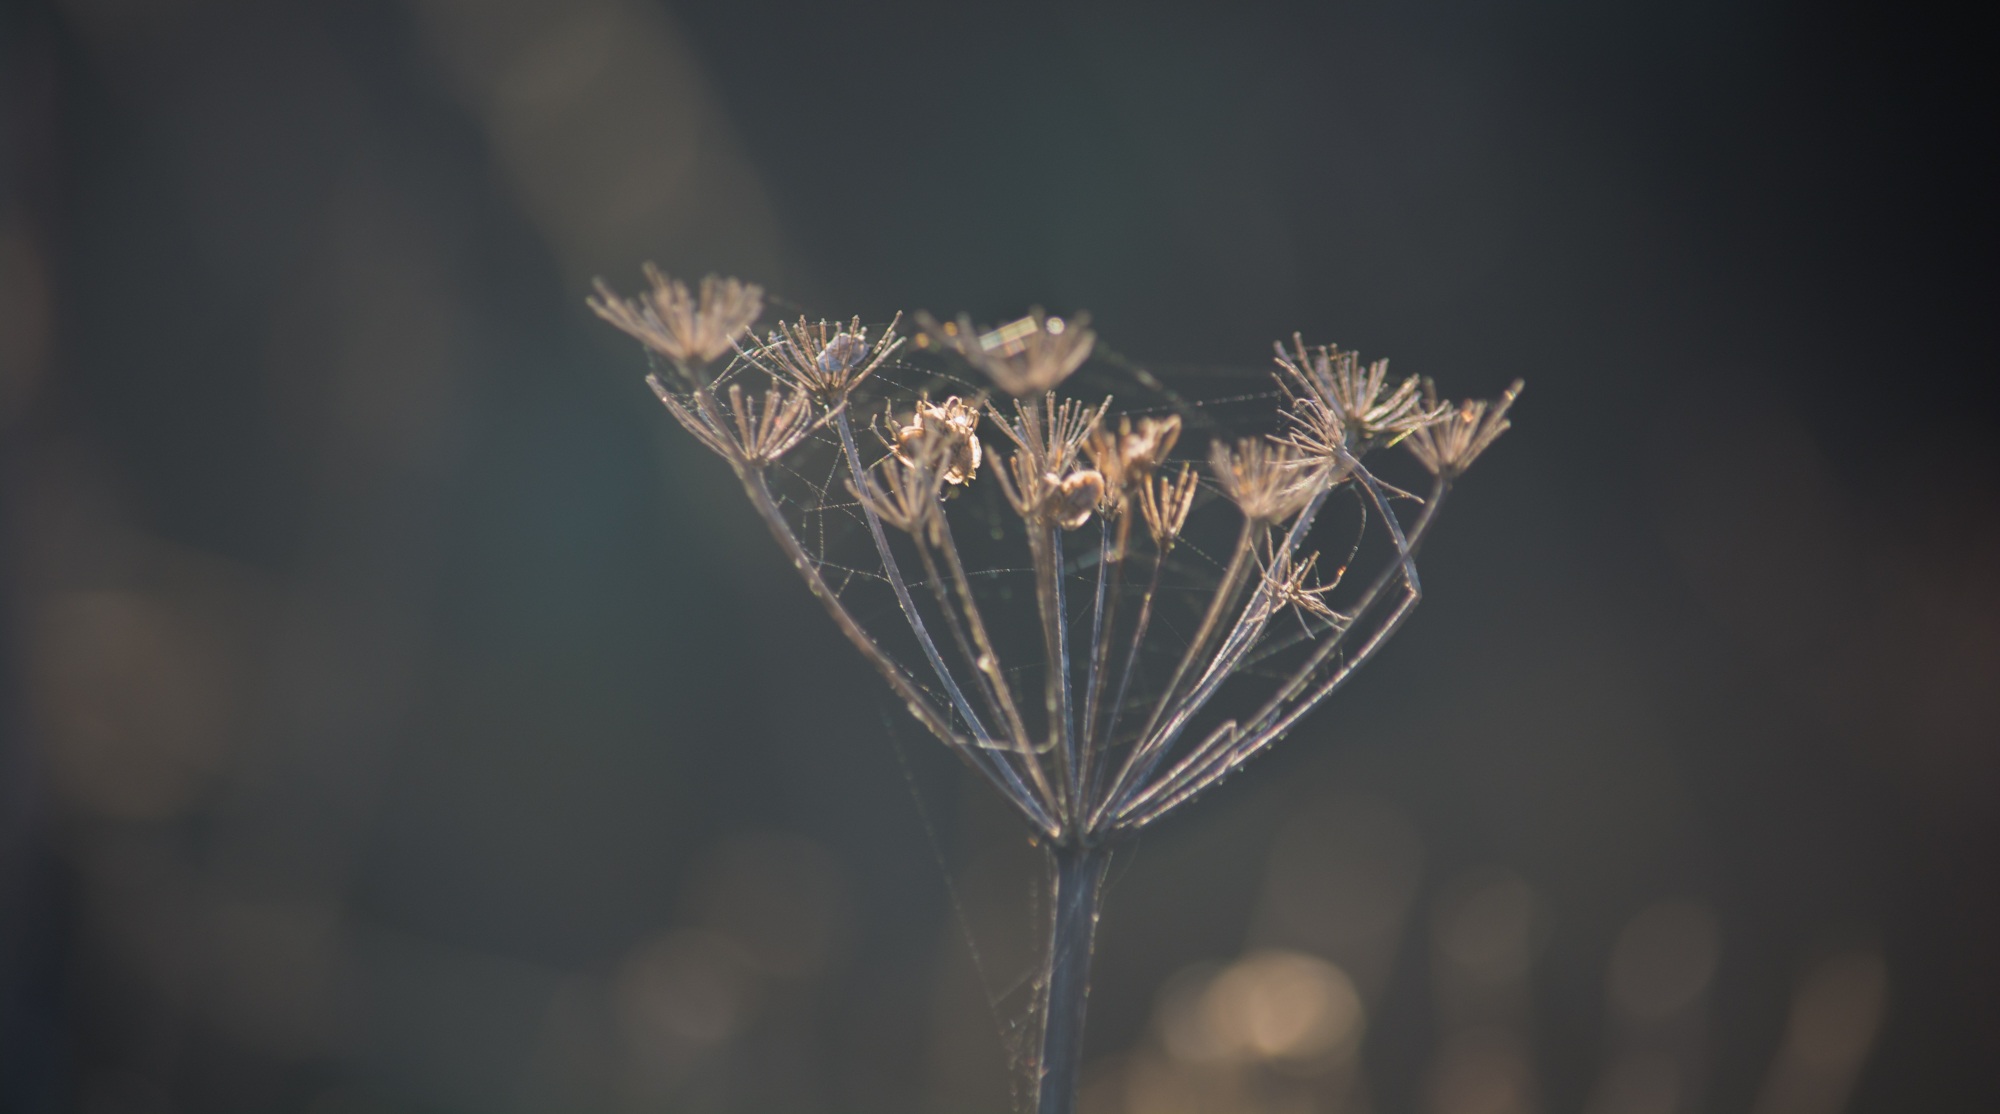
landscape, nature, grass, branch, winter, plant, sky, field, sunlight, morning, flower, frost, spring, natural, darkness, twig, close up, outdoors, macro photography, stock photography, atmosphere of earth, plant stem, computer wallpaper